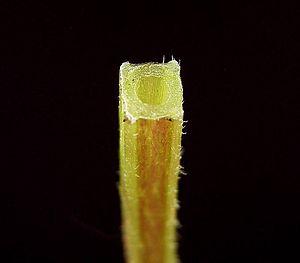
L'ortie blanche ou, mieux, le lamier blanc est une espèce de plantes herbacées de la famille des Lamiaceae. Elle est originaire de l'ensemble de l'Europe et de l'Asie occidentale. Elle croît dans des habitats variés allant de la prairie aux régions boisées, généralement sur des sols humides.